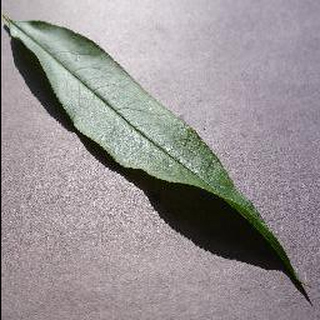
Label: healthy_peach